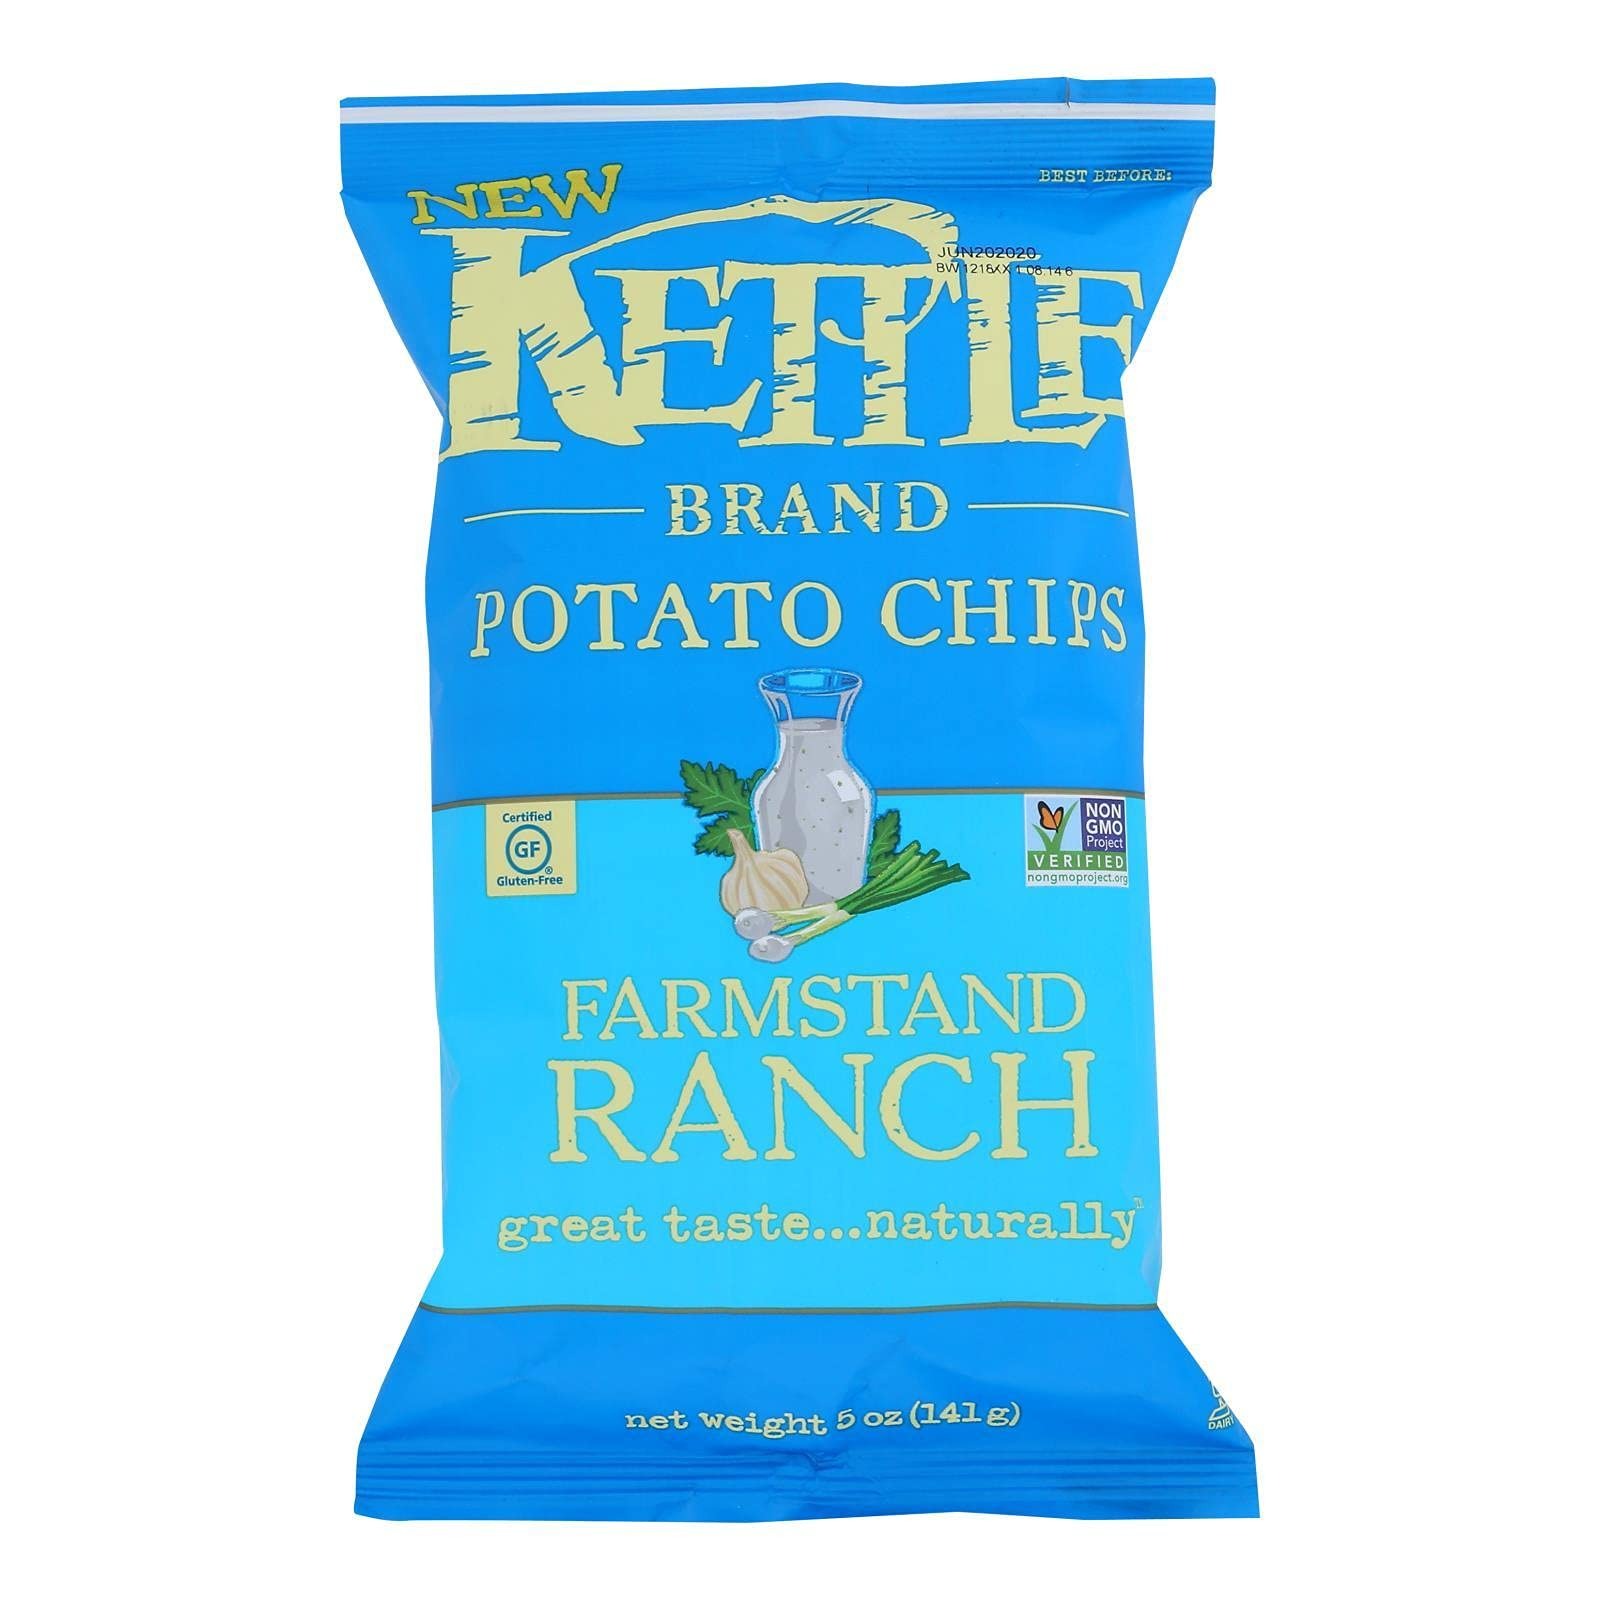
Item Name: Kettle Farmstand Ranch Potato Chips, Non GMO, 5 Ounces (Pack Of 15)
Bullet Point: Kettle Farmstand Ranch Potato Chips, Non GMO, 5 Ounces (Pack Of 15)
Value: 75.0
Unit: Ounce

Price: 75.99